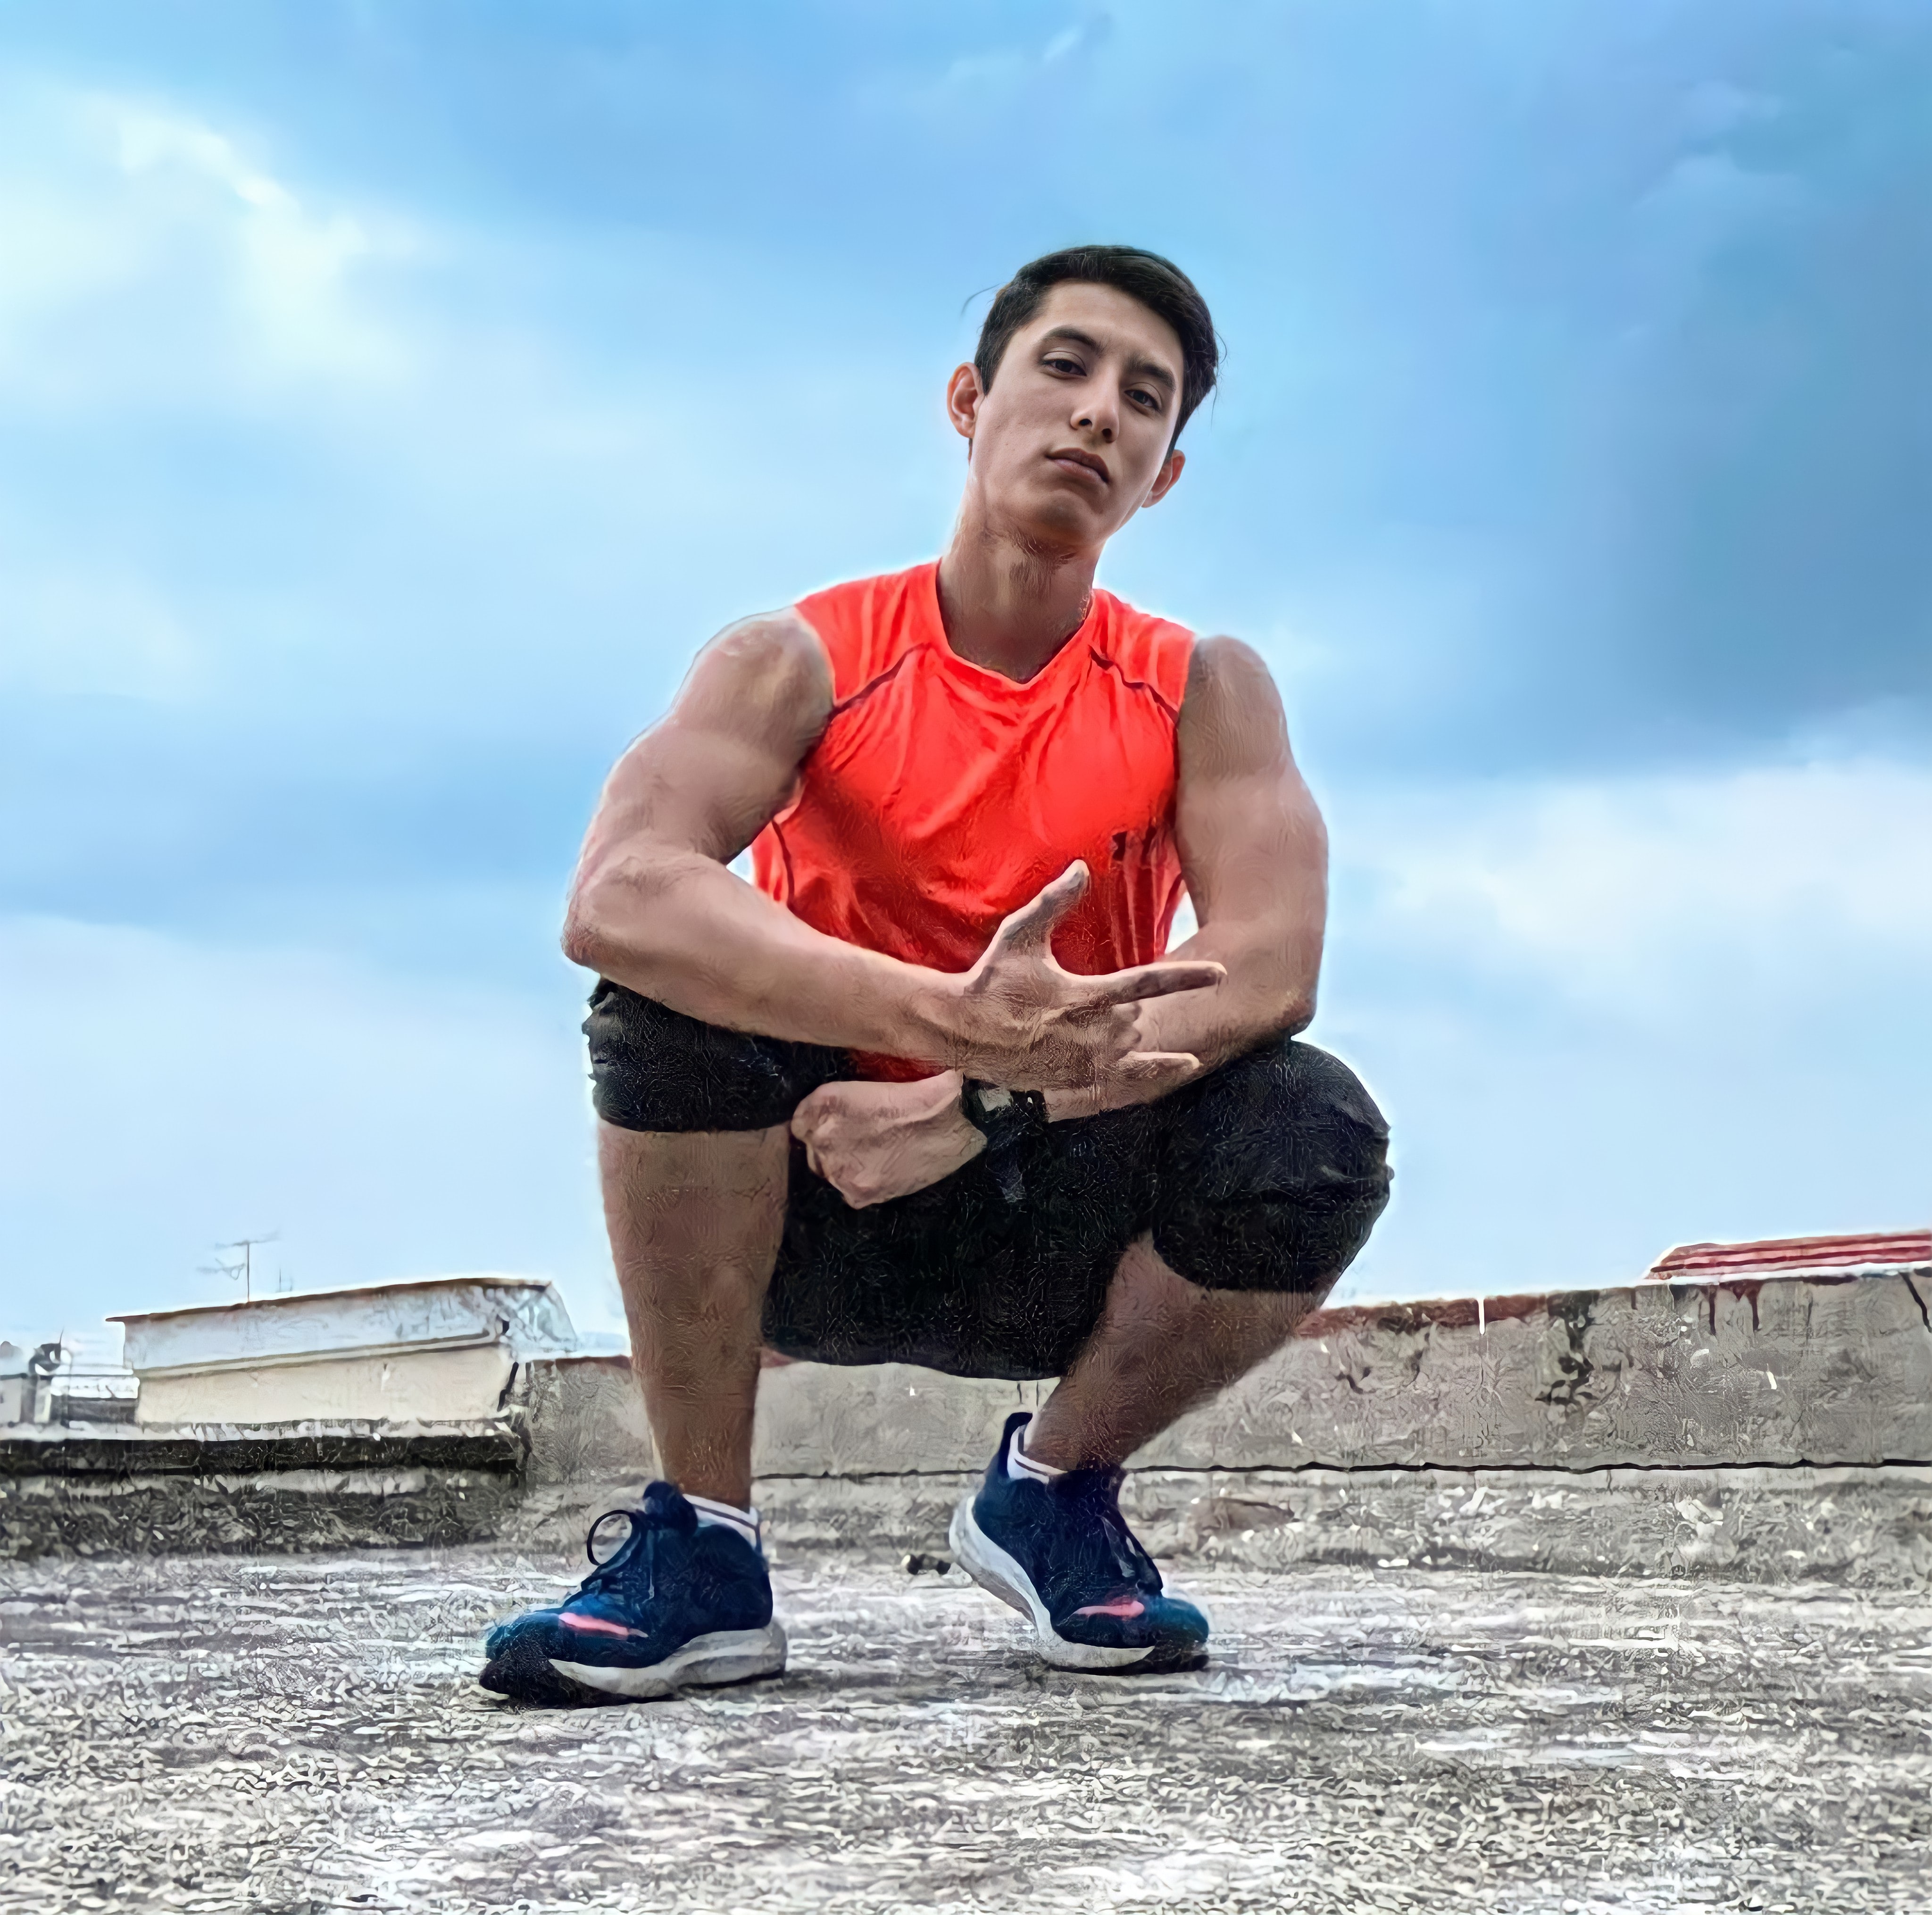
cute, boy, beautiful, mexican, sky, cloud, active shorts, flash photography, knee, thigh, shorts, sneakers, elbow, sleeveless shirt, sportswear, leisure, walking shoe, human leg, recreation, balance, outdoor shoe, happy, landscape, electric blue, physical fitness, t shirt, rolling, travel, sports uniform, sports, sitting, chest, calf, fun, vacation